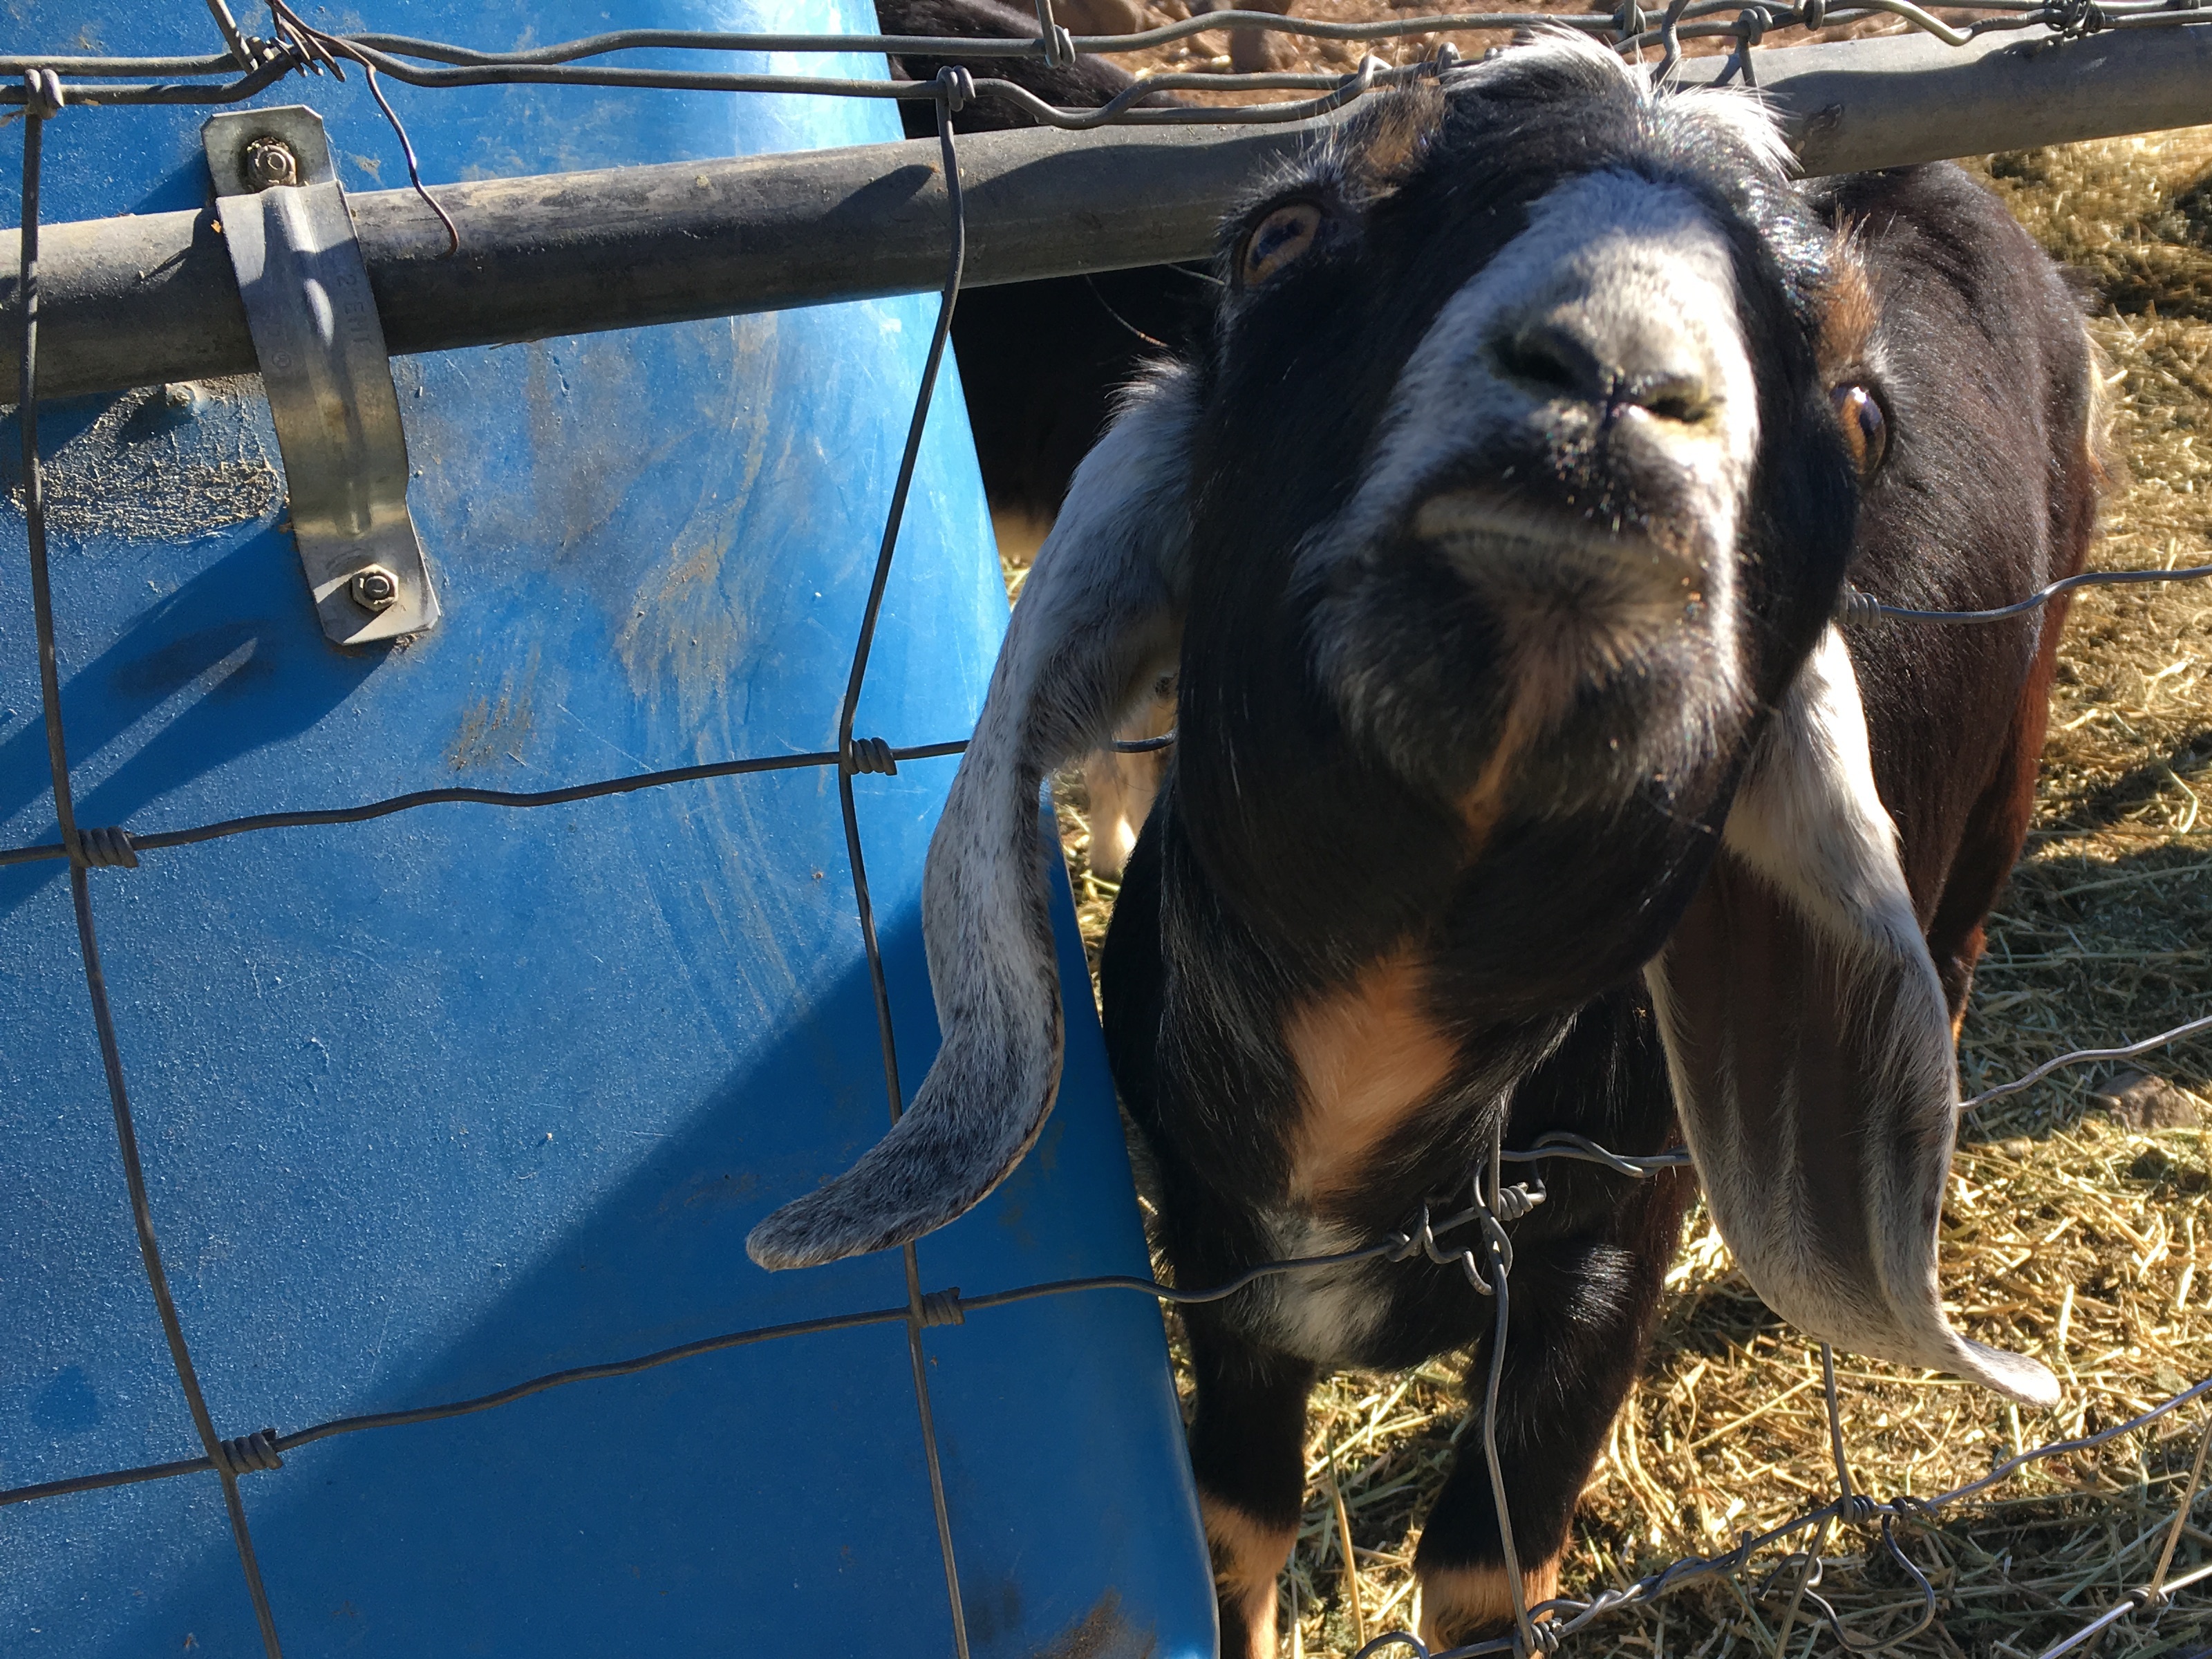
goat, zoo, mammal, goats, vertebrate, cattle like mammal